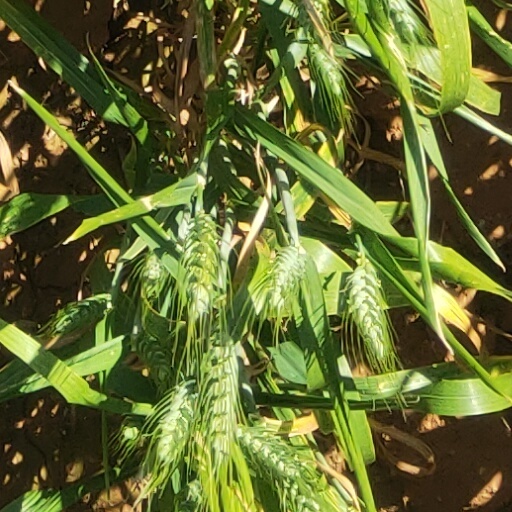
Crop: wheat